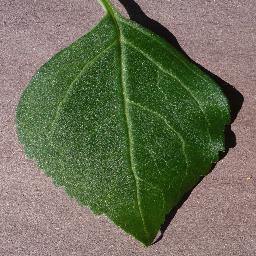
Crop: cherry
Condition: (including_sour)_healthy